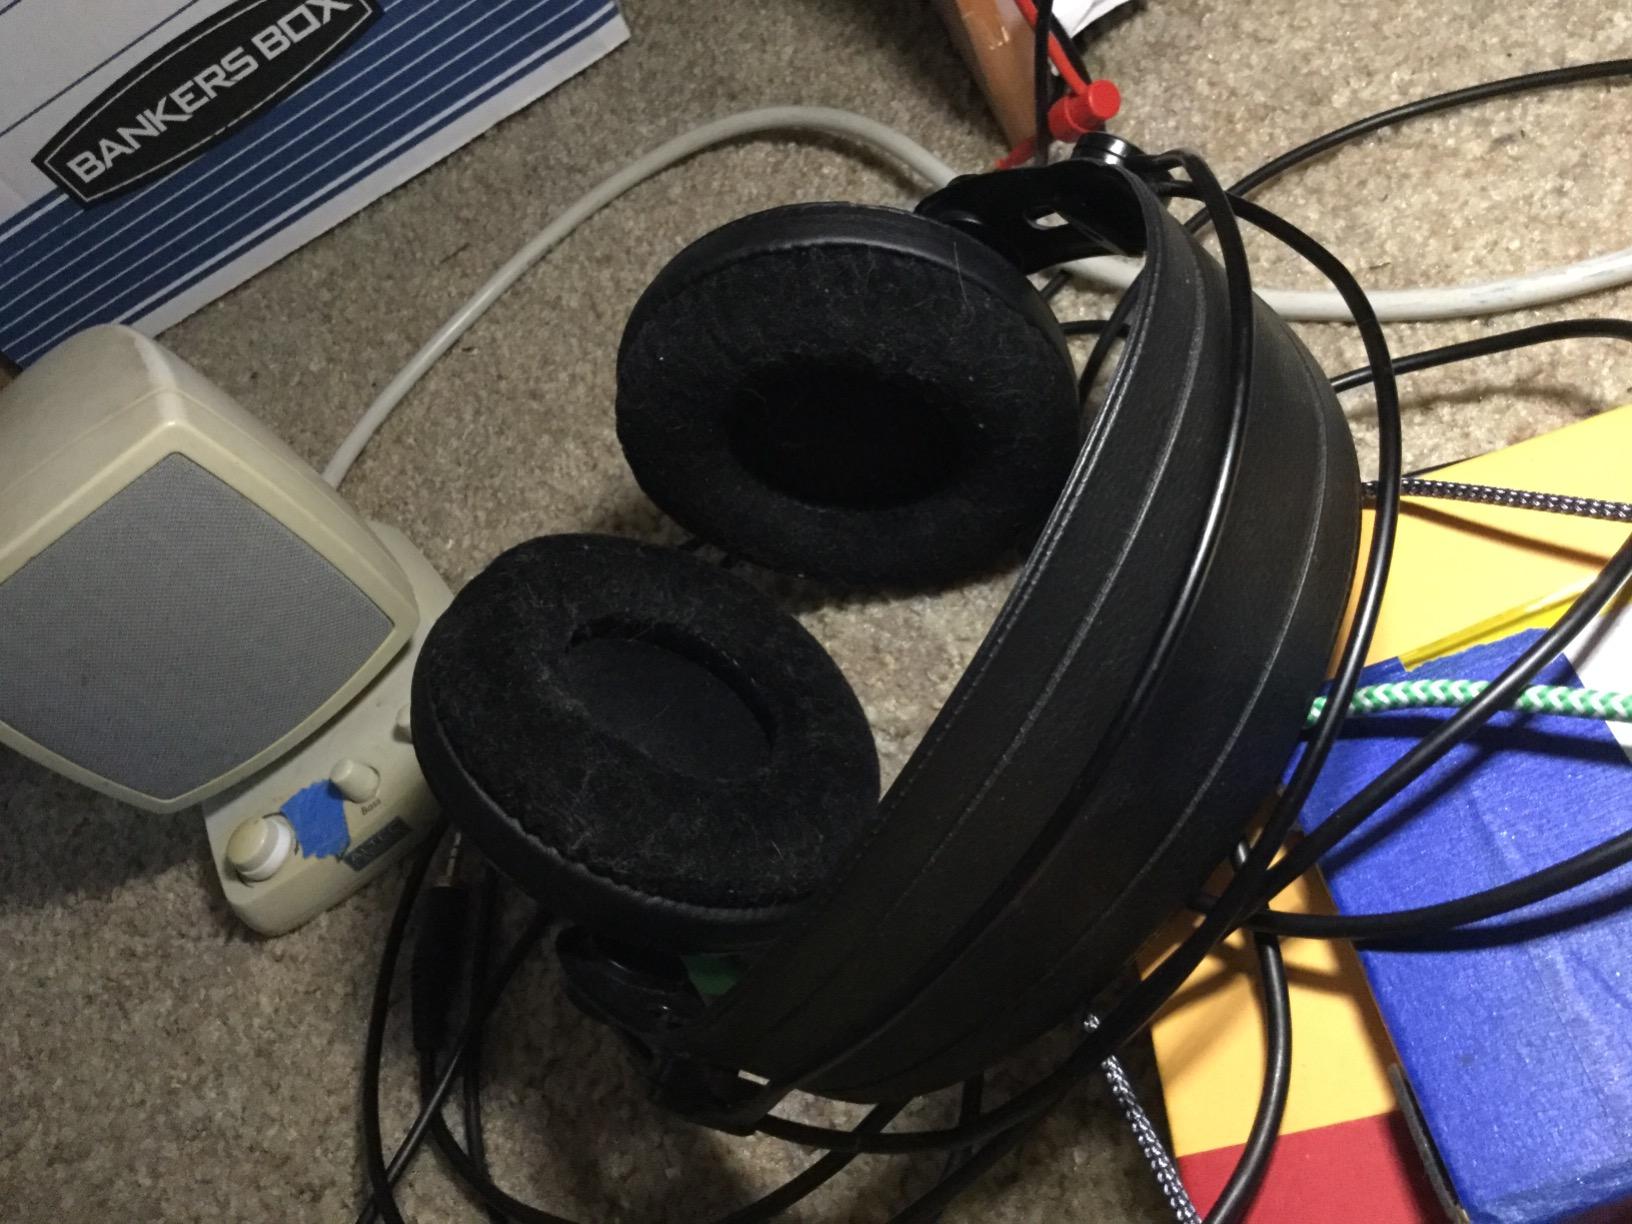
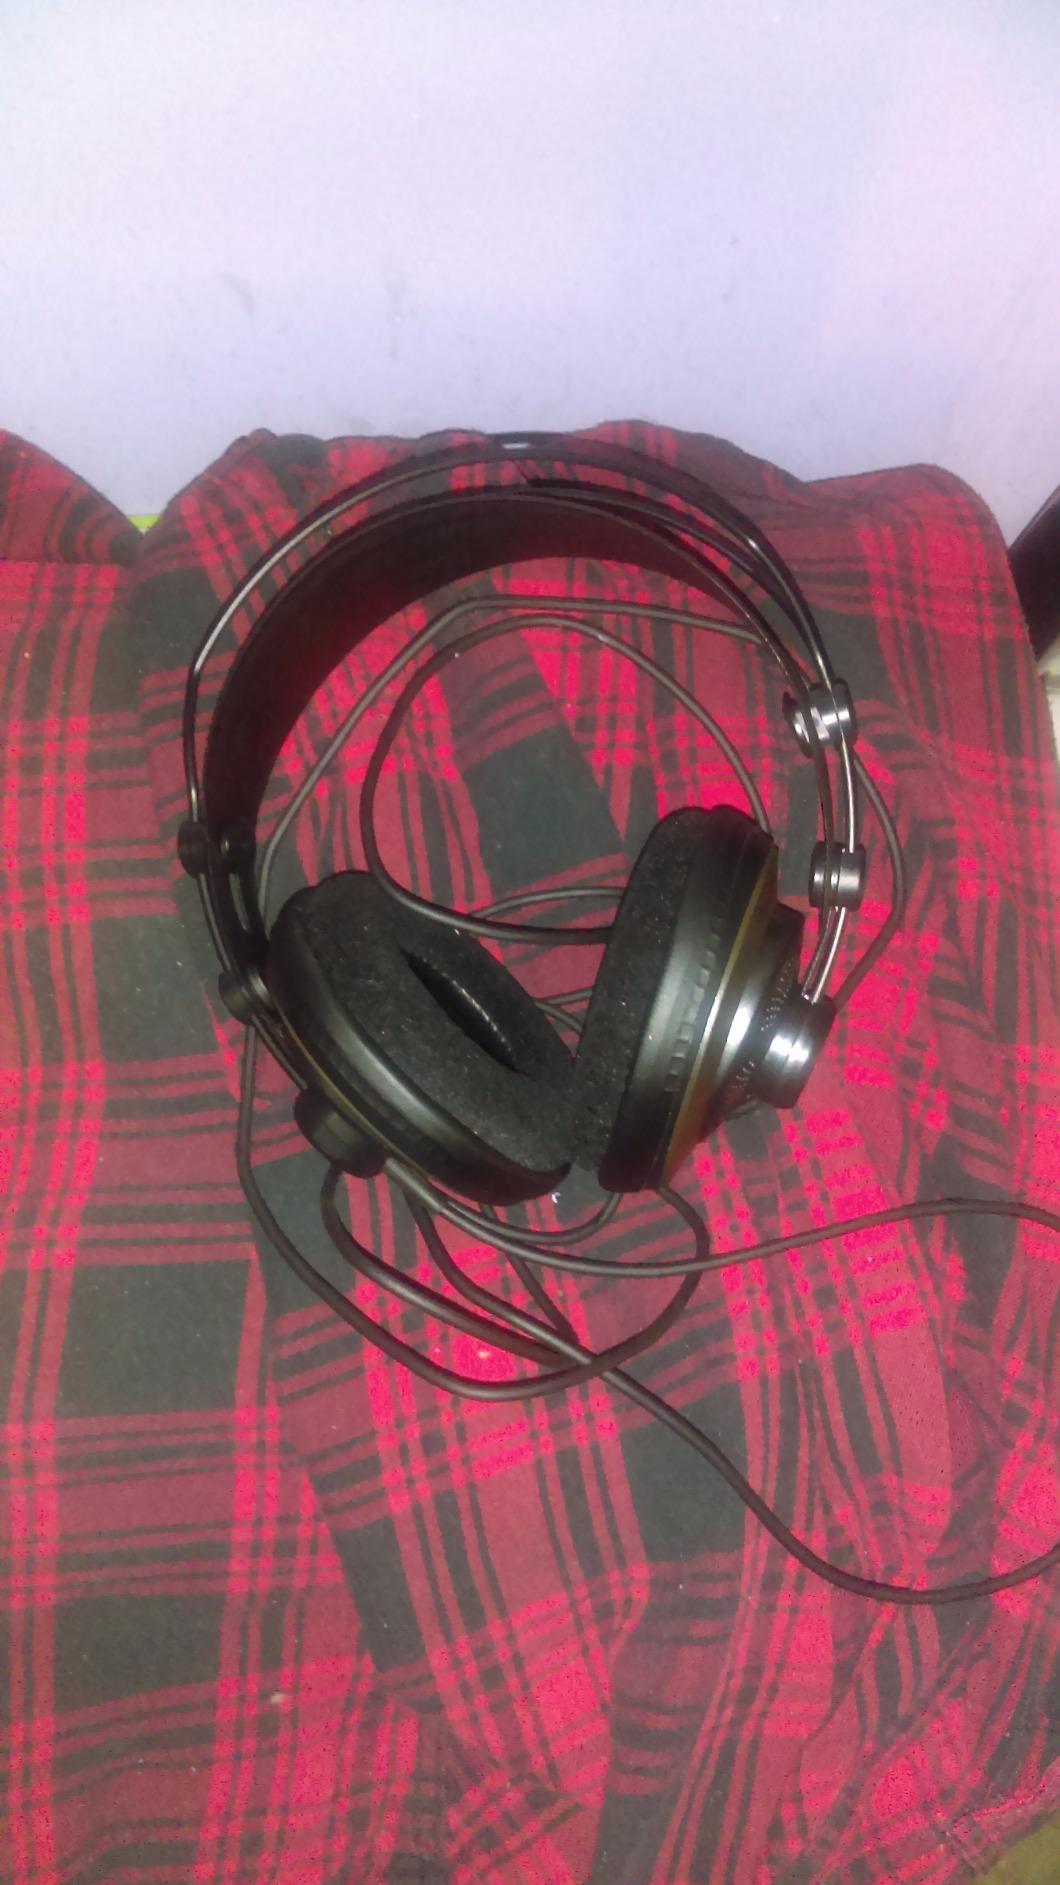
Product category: headphones
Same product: yes